Beaches (federal electoral district)

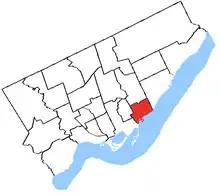
Beaches in relation to other electoral districts in Toronto

Beaches was a federal electoral district in Toronto, Ontario, Canada, represented in the House of Commons of Canada from 1979 to 1988.